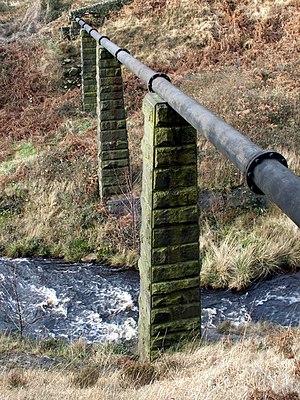
Un support de tuyauterie est un élément destiné au transfert de la charge d'une tuyauterie vers un support. La charge inclut le propre poids de la tuyauterie, le poids du liquide qu'elle véhicule, les accessoires qui lui sont associés comme les vannes ou instruments, ou qui la recouvrent comme le calorifuge.